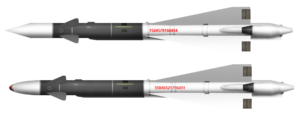
Le Bisnovat R-40 est un missile air-air, conçu à partir de 1962 comme une réponse au bombardier américain B-70 Valkyrie.